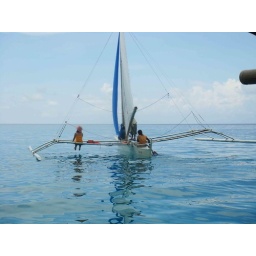
found this boat stranded at sea with this young girl happily sitting by the outrigger waiting for rescue